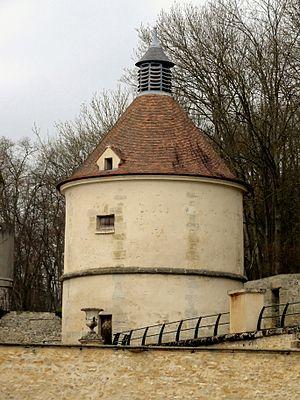
Le colombier au nord du château.
Osny [oni] est une commune du Val-d'Oise, région Île-de-France, située sur la Viosne et un autre bras de celle-ci nommé la Couleuvre. Ses habitants se nomment les Osnyssois et Osnyssoises. Malgré son urbanisation récente relativement rapide, il existe encore aujourd'hui de très vastes champs sur le territoire de la commune.